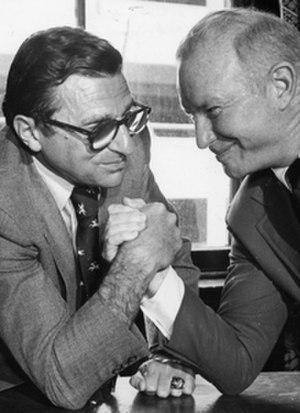
Joe Paterno, né le 21 décembre 1926 à Brooklyn et mort le 22 janvier 2012 à State College, est un joueur et entraîneur américain de football américain universitaire. Figure historique et emblématique des Nittany Lions de Penn State entre 1966 et 2011, il est l'entraîneur le plus victorieux de l'histoire du football américain universitaire avec 409 succès en Division I. Son image est toutefois ternie en fin de carrière à cause de soupçons de négligence dans une affaire d'agressions sexuelles sur mineurs.